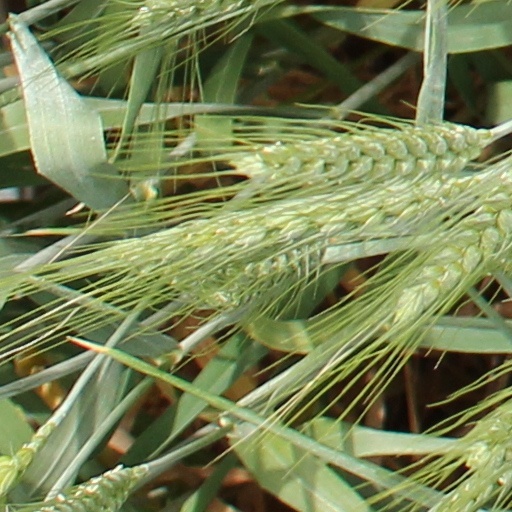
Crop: wheat